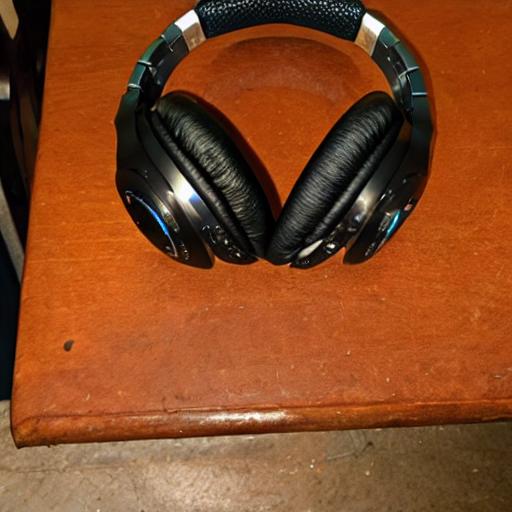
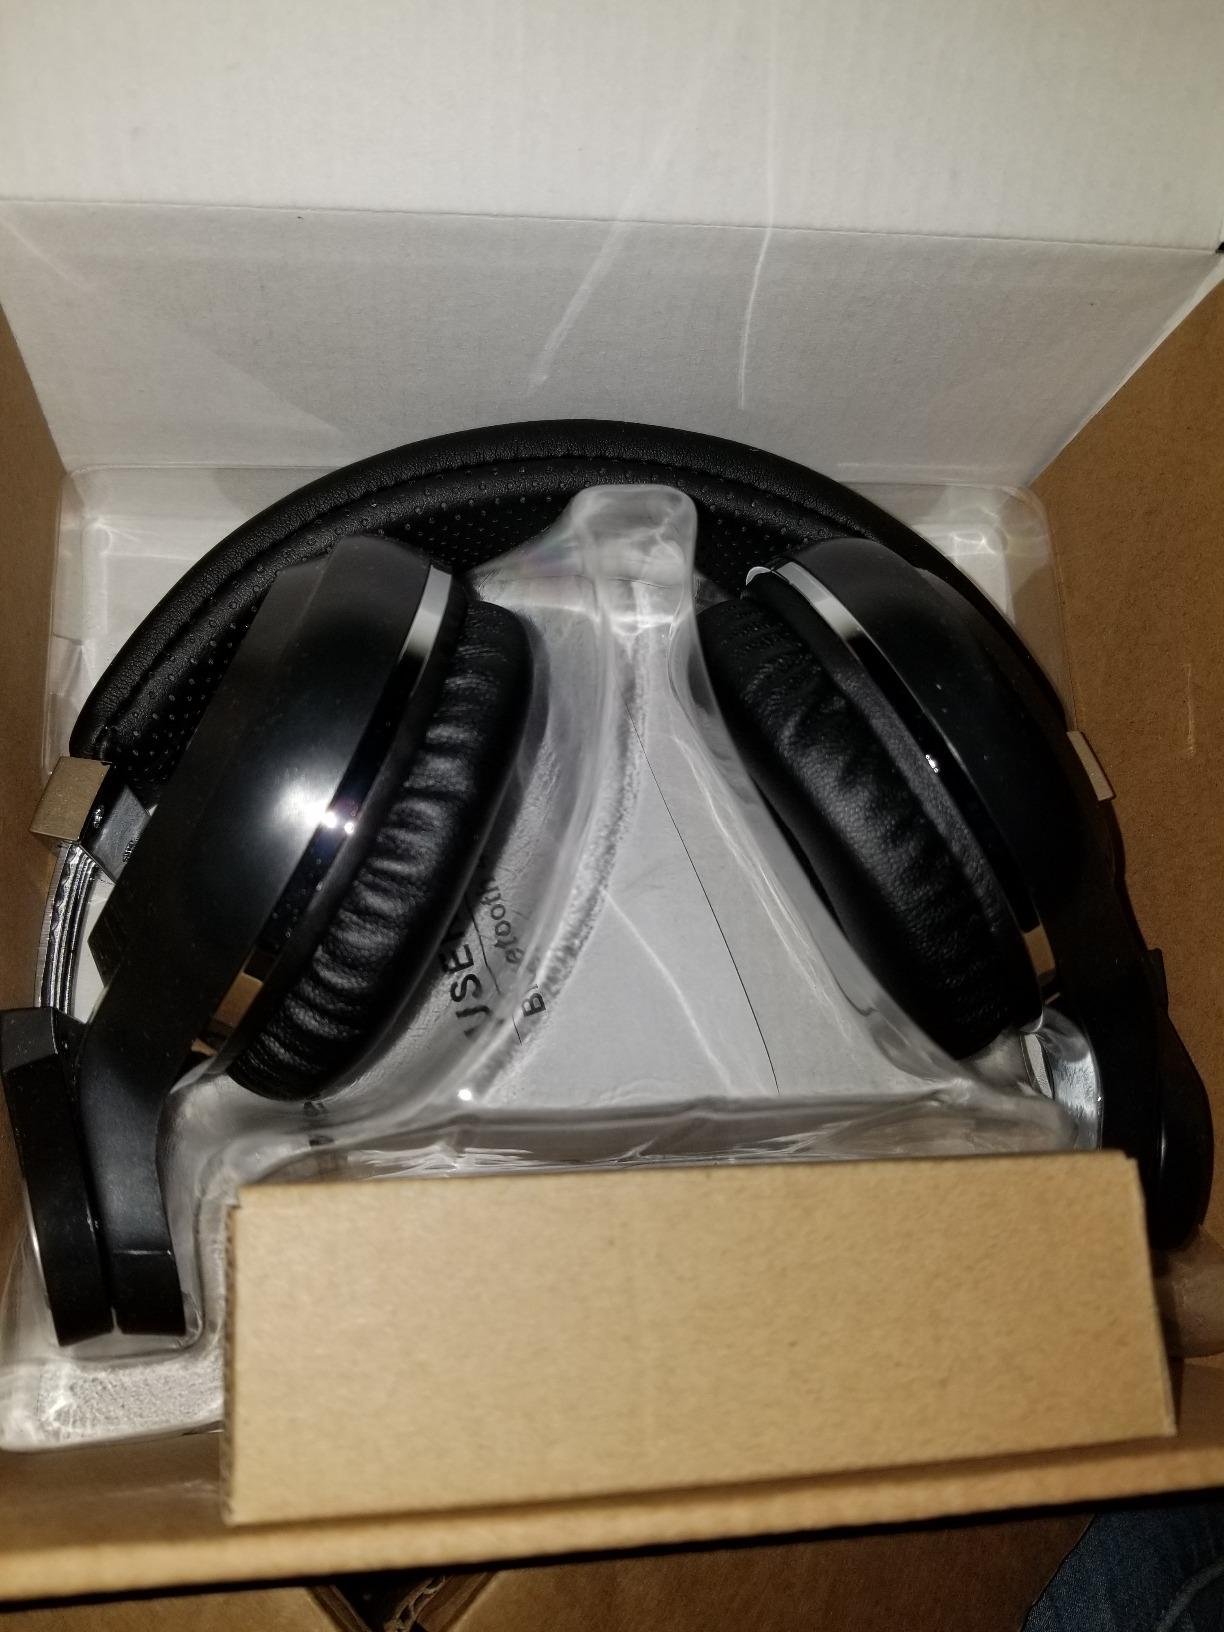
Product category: headphones
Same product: no